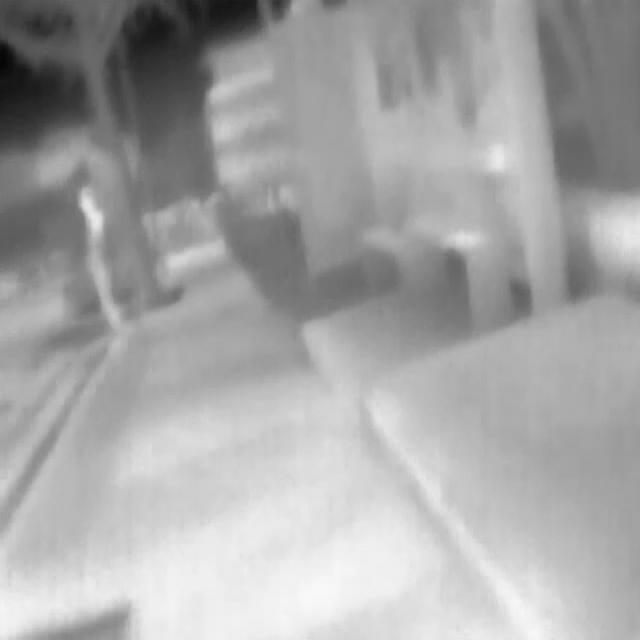
Detected objects:
label: person